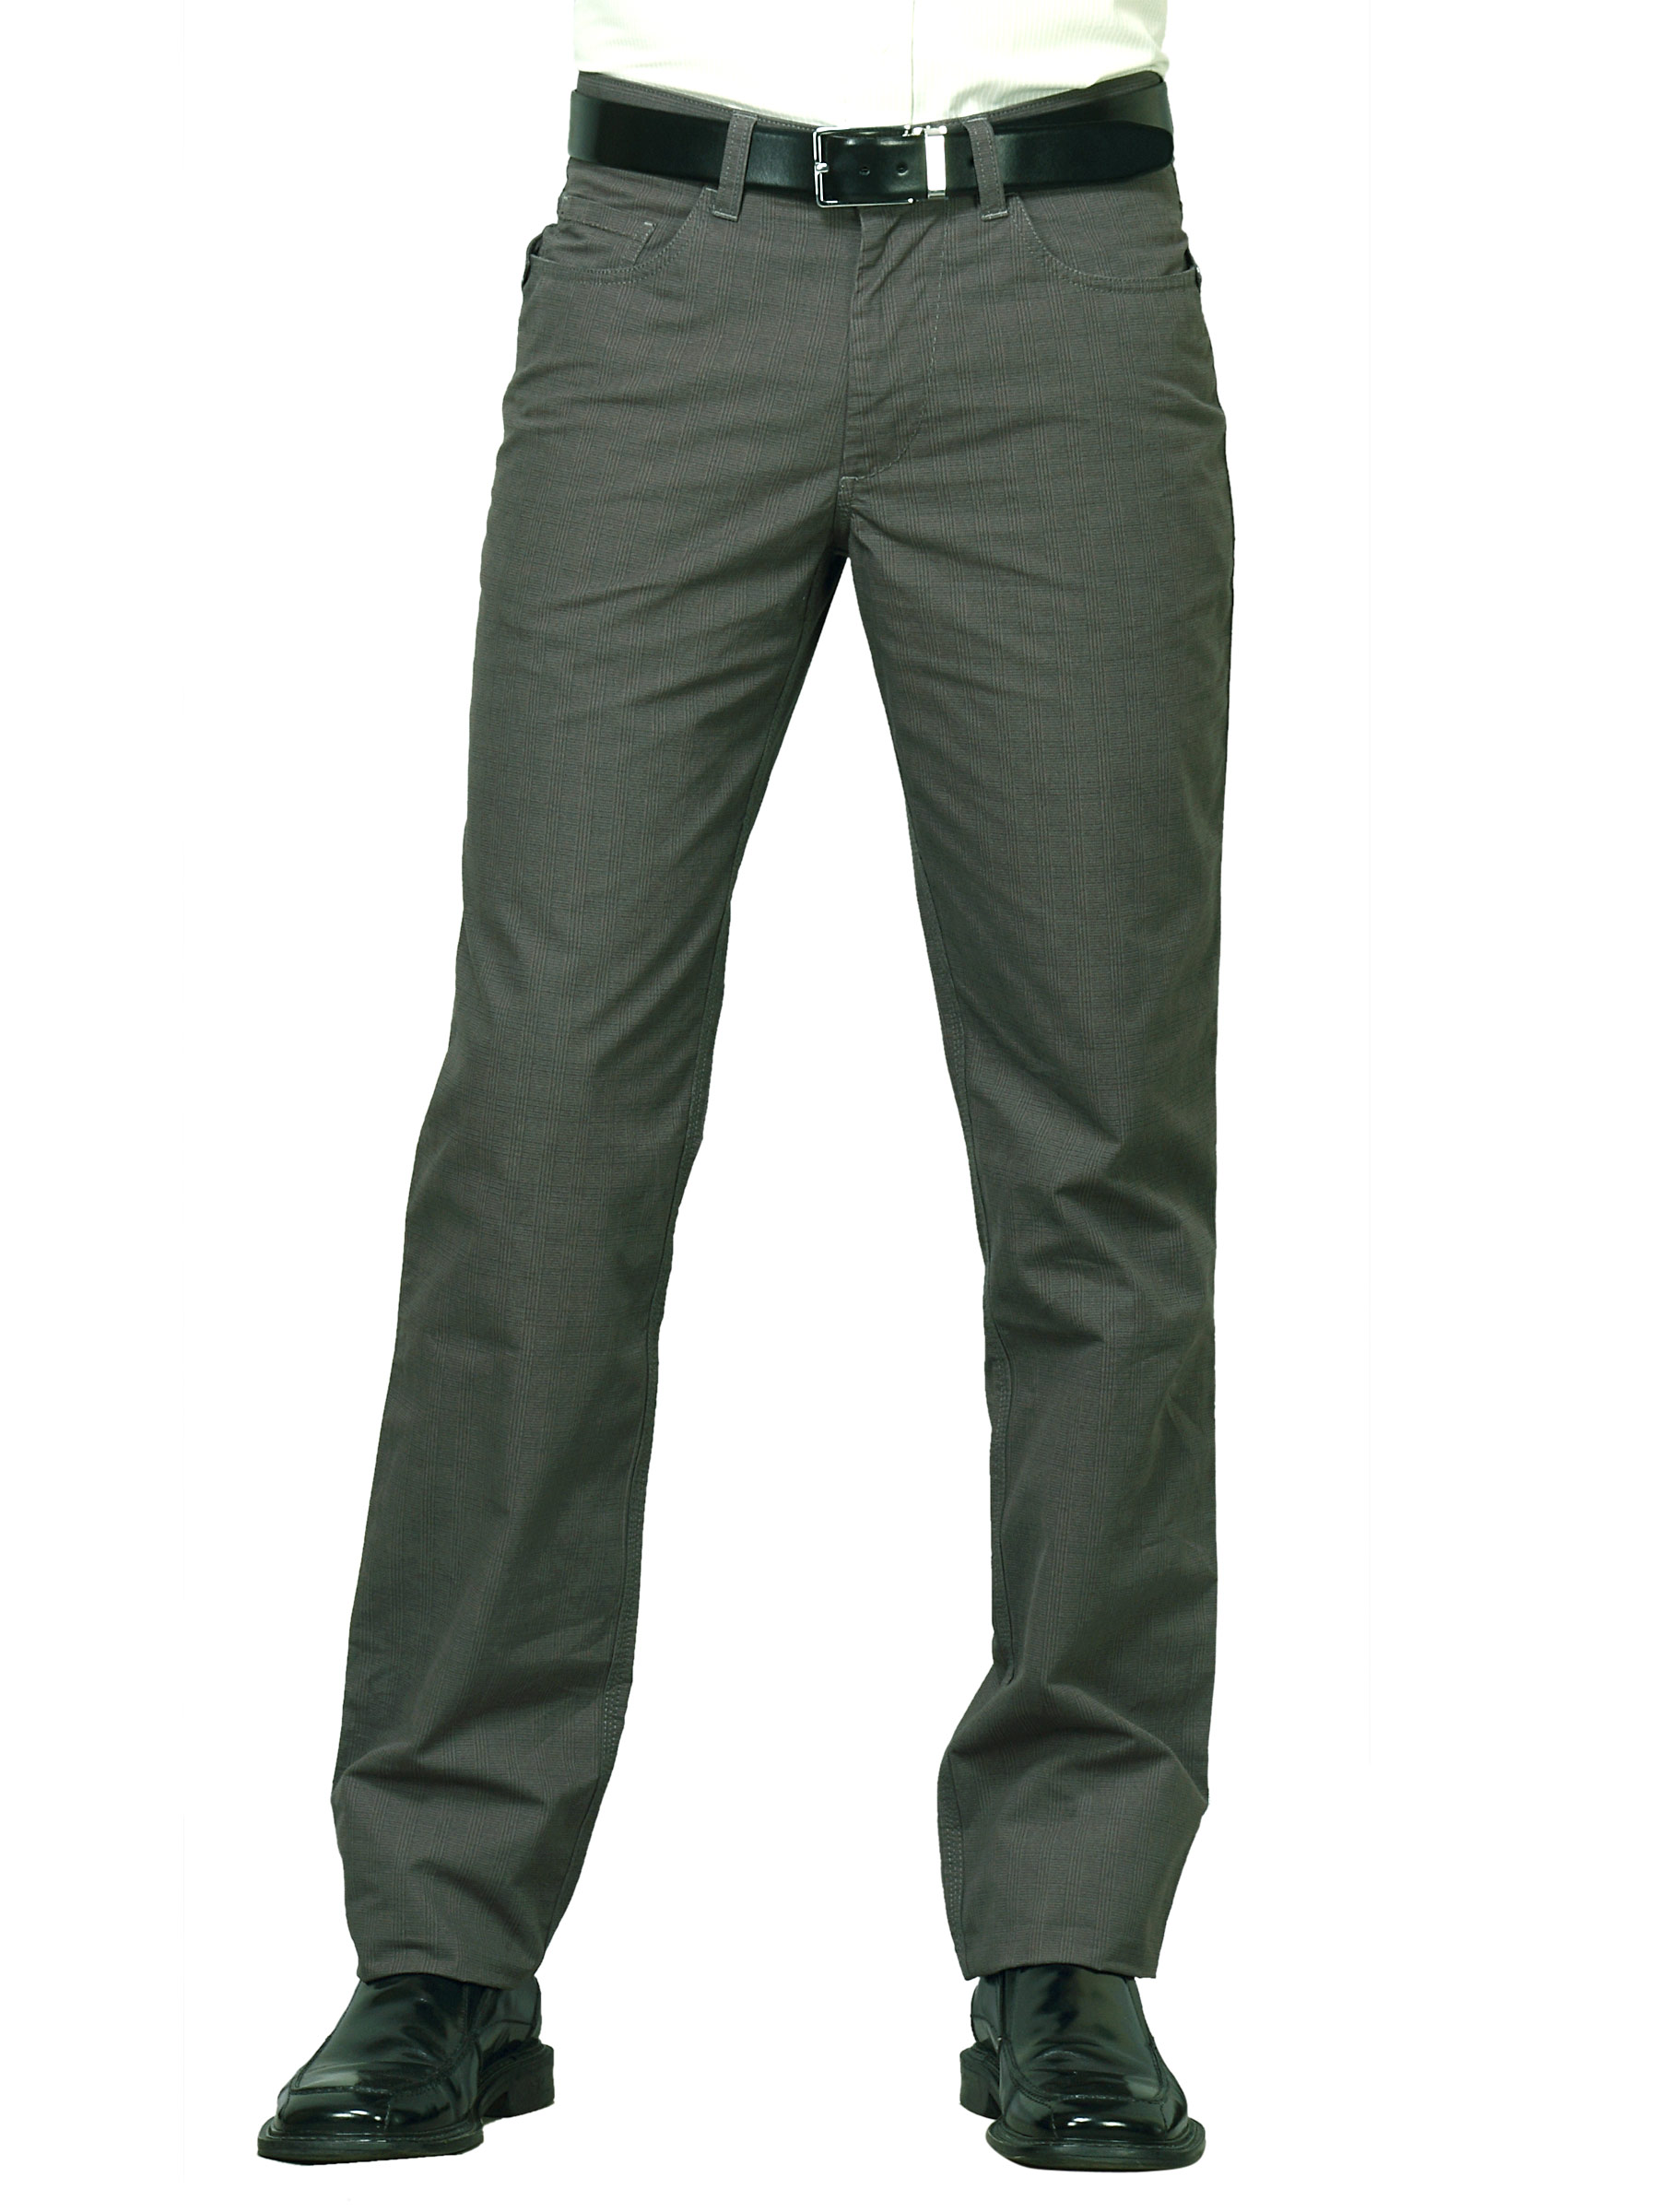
Indigo Nation Men ID Printed Grey Trousers
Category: Apparel / Bottomwear / Trousers
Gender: Men
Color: Grey
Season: Fall 2011
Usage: Casual